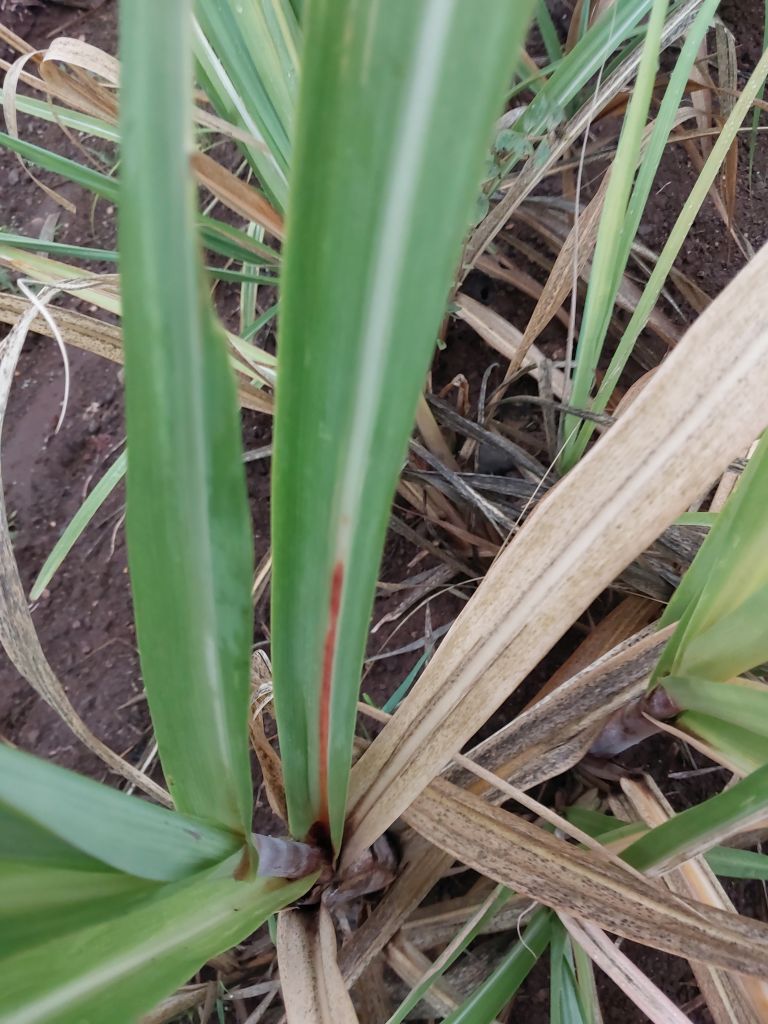
Label: Brown Spot